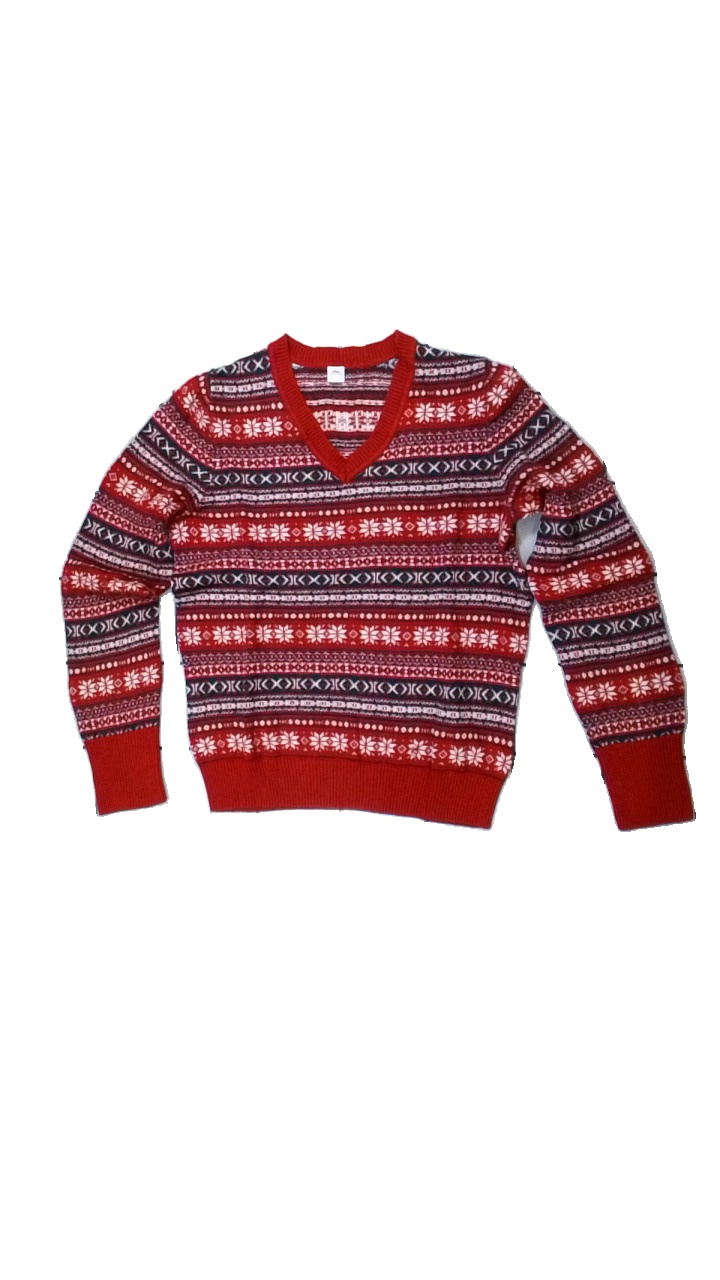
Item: Top (Ladies)
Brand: S.oliver
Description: långärmad tröja med "ränder" med olika mönster
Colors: Red, White, Blue
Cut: Regular
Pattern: Other
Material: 51% nylone 49% viscose
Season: All
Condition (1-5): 5
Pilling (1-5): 5
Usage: Reuse
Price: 50-100